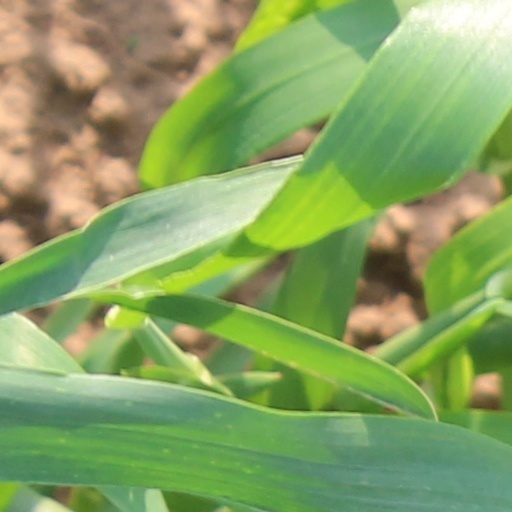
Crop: wheat